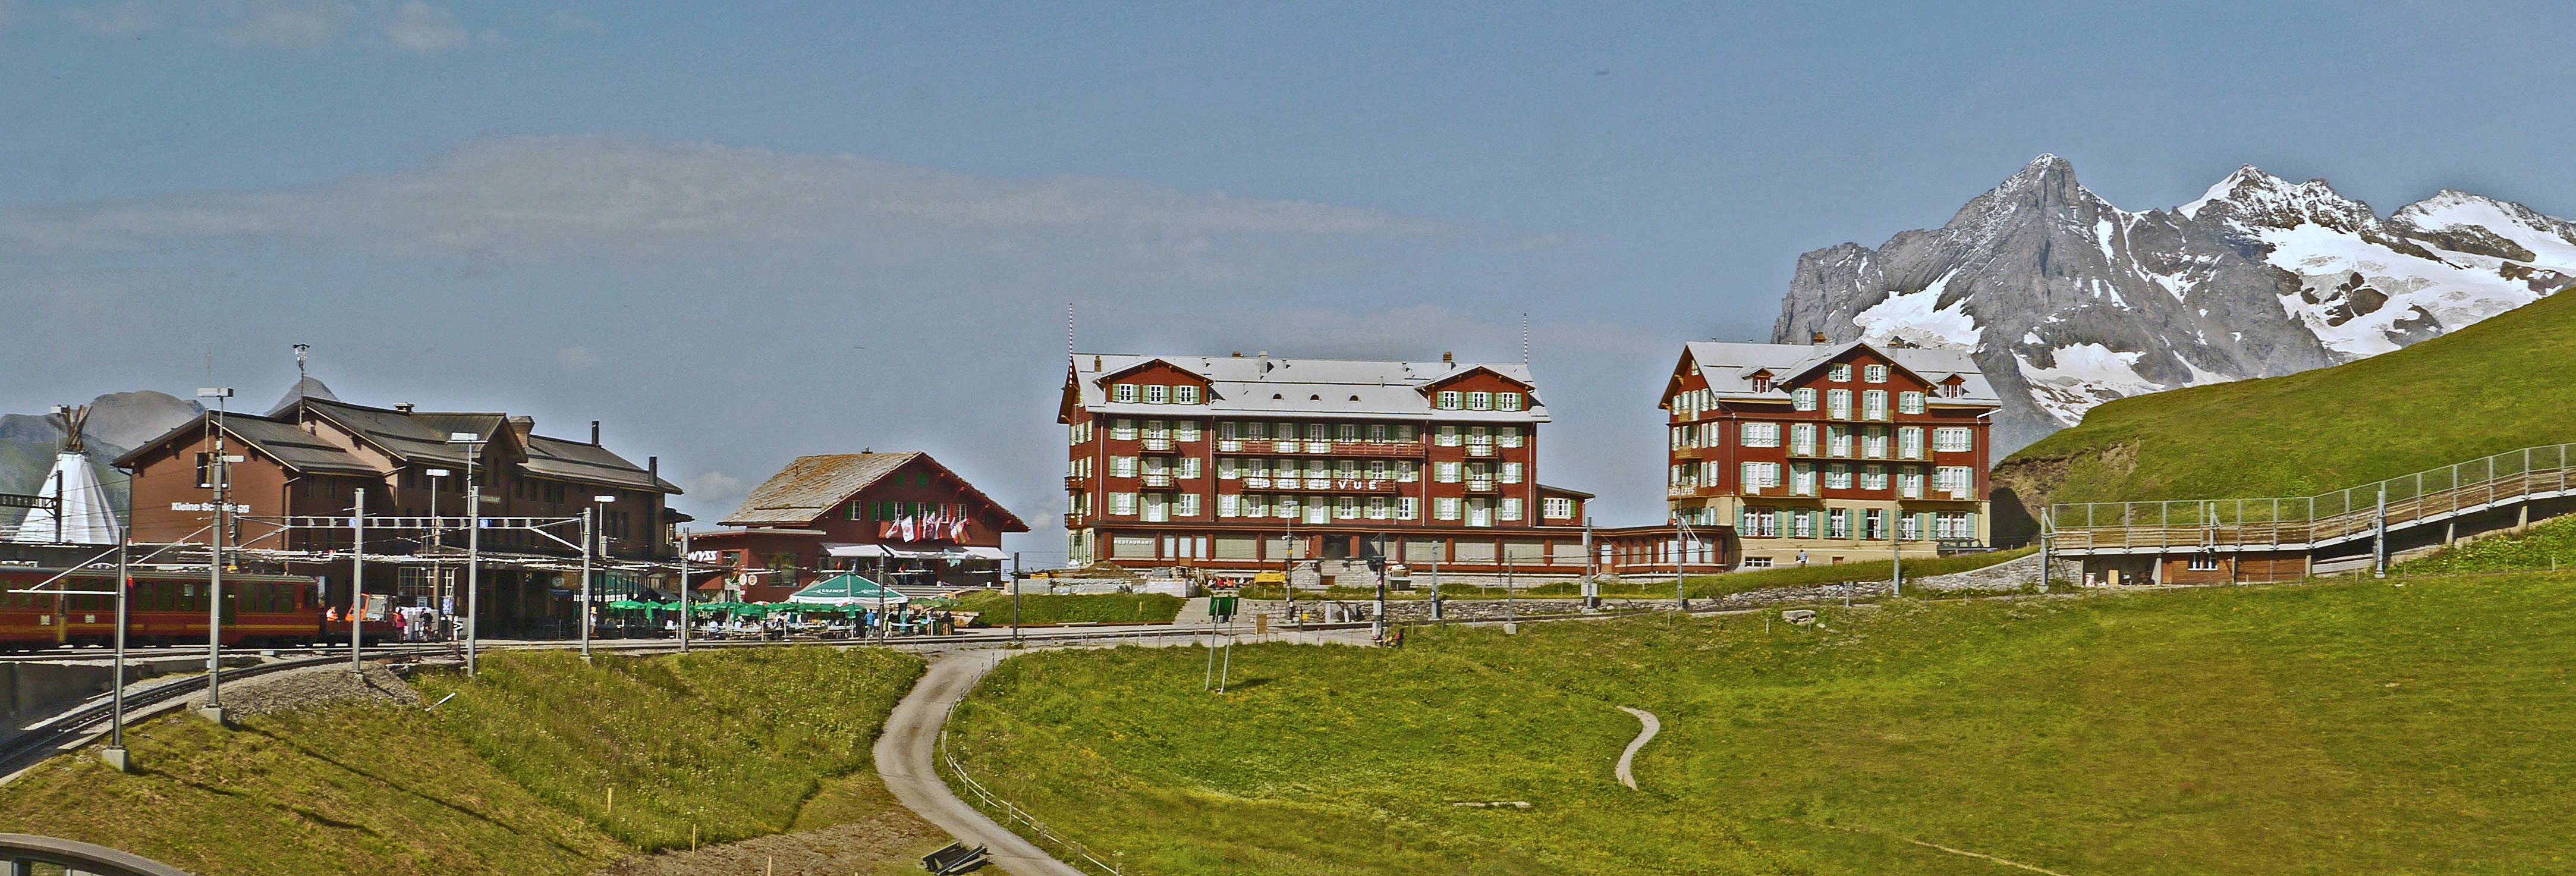
railway, town, mountain range, panorama, village, platform, landmark, tourism, switch, international, resort, switzerland, hub, estate, hotels, souvenirs, railway station, destination, railway tracks, mountain world, catenary, mountain station, rack railway, bernese oberland, grindelwald, eiger, wetterhorn, kleine scheidegg, jungfrau railway, schreckhorn, jungfrau region, 2020 meters high, lauterbrunnen, bergbahnen, jungfraujoch, residential area